Aretha Franklin

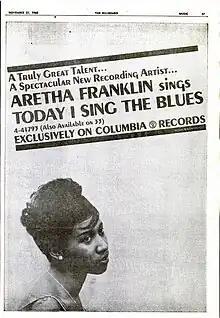
"Billboard" ad for Franklin's debut single, "Today I Sing the Blues", November 21, 1960

After turning 18, Franklin confided to her father that she aspired to follow Sam Cooke in recording pop music, and moved to New York. Serving as her manager, C. L. Franklin agreed to the move and helped to produce a two-song demo that soon was brought to the attention of Columbia Records, who agreed to sign her in 1960, as a "five-percent artist". During this period, Franklin would be coached by choreographer Cholly Atkins to prepare for her pop performances. Before signing with Columbia, Sam Cooke tried to persuade Franklin's father to sign her with his label, RCA Victor, but she had already decided to go with Columbia. Berry Gordy had also asked Franklin and her elder sister Erma to sign with his Tamla label, but C.L. Franklin turned Gordy down, as he felt Tamla was not yet an established label. Franklin's first Columbia single, "Today I Sing the Blues", was issued in September 1960 and later reached the top 10 of the Hot R&B Sides chart.